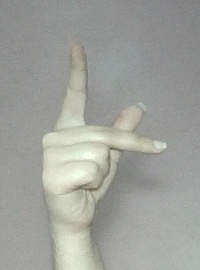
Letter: dha